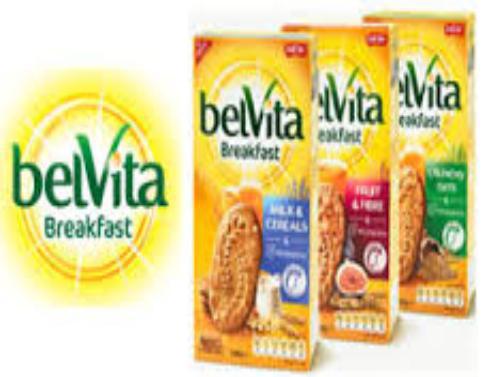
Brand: Belvita
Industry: Food